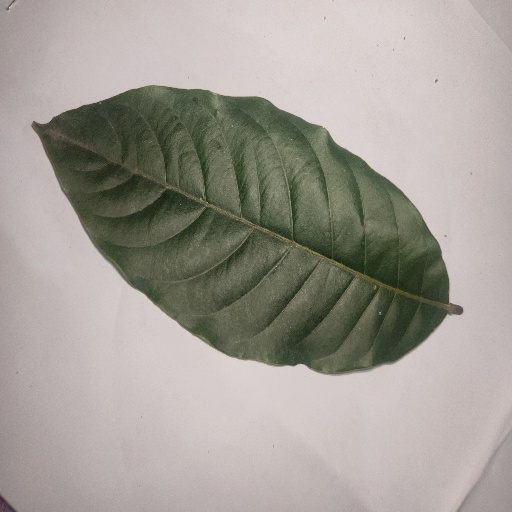
Species: HariTaki
Leaf condition: Healthy Leaf